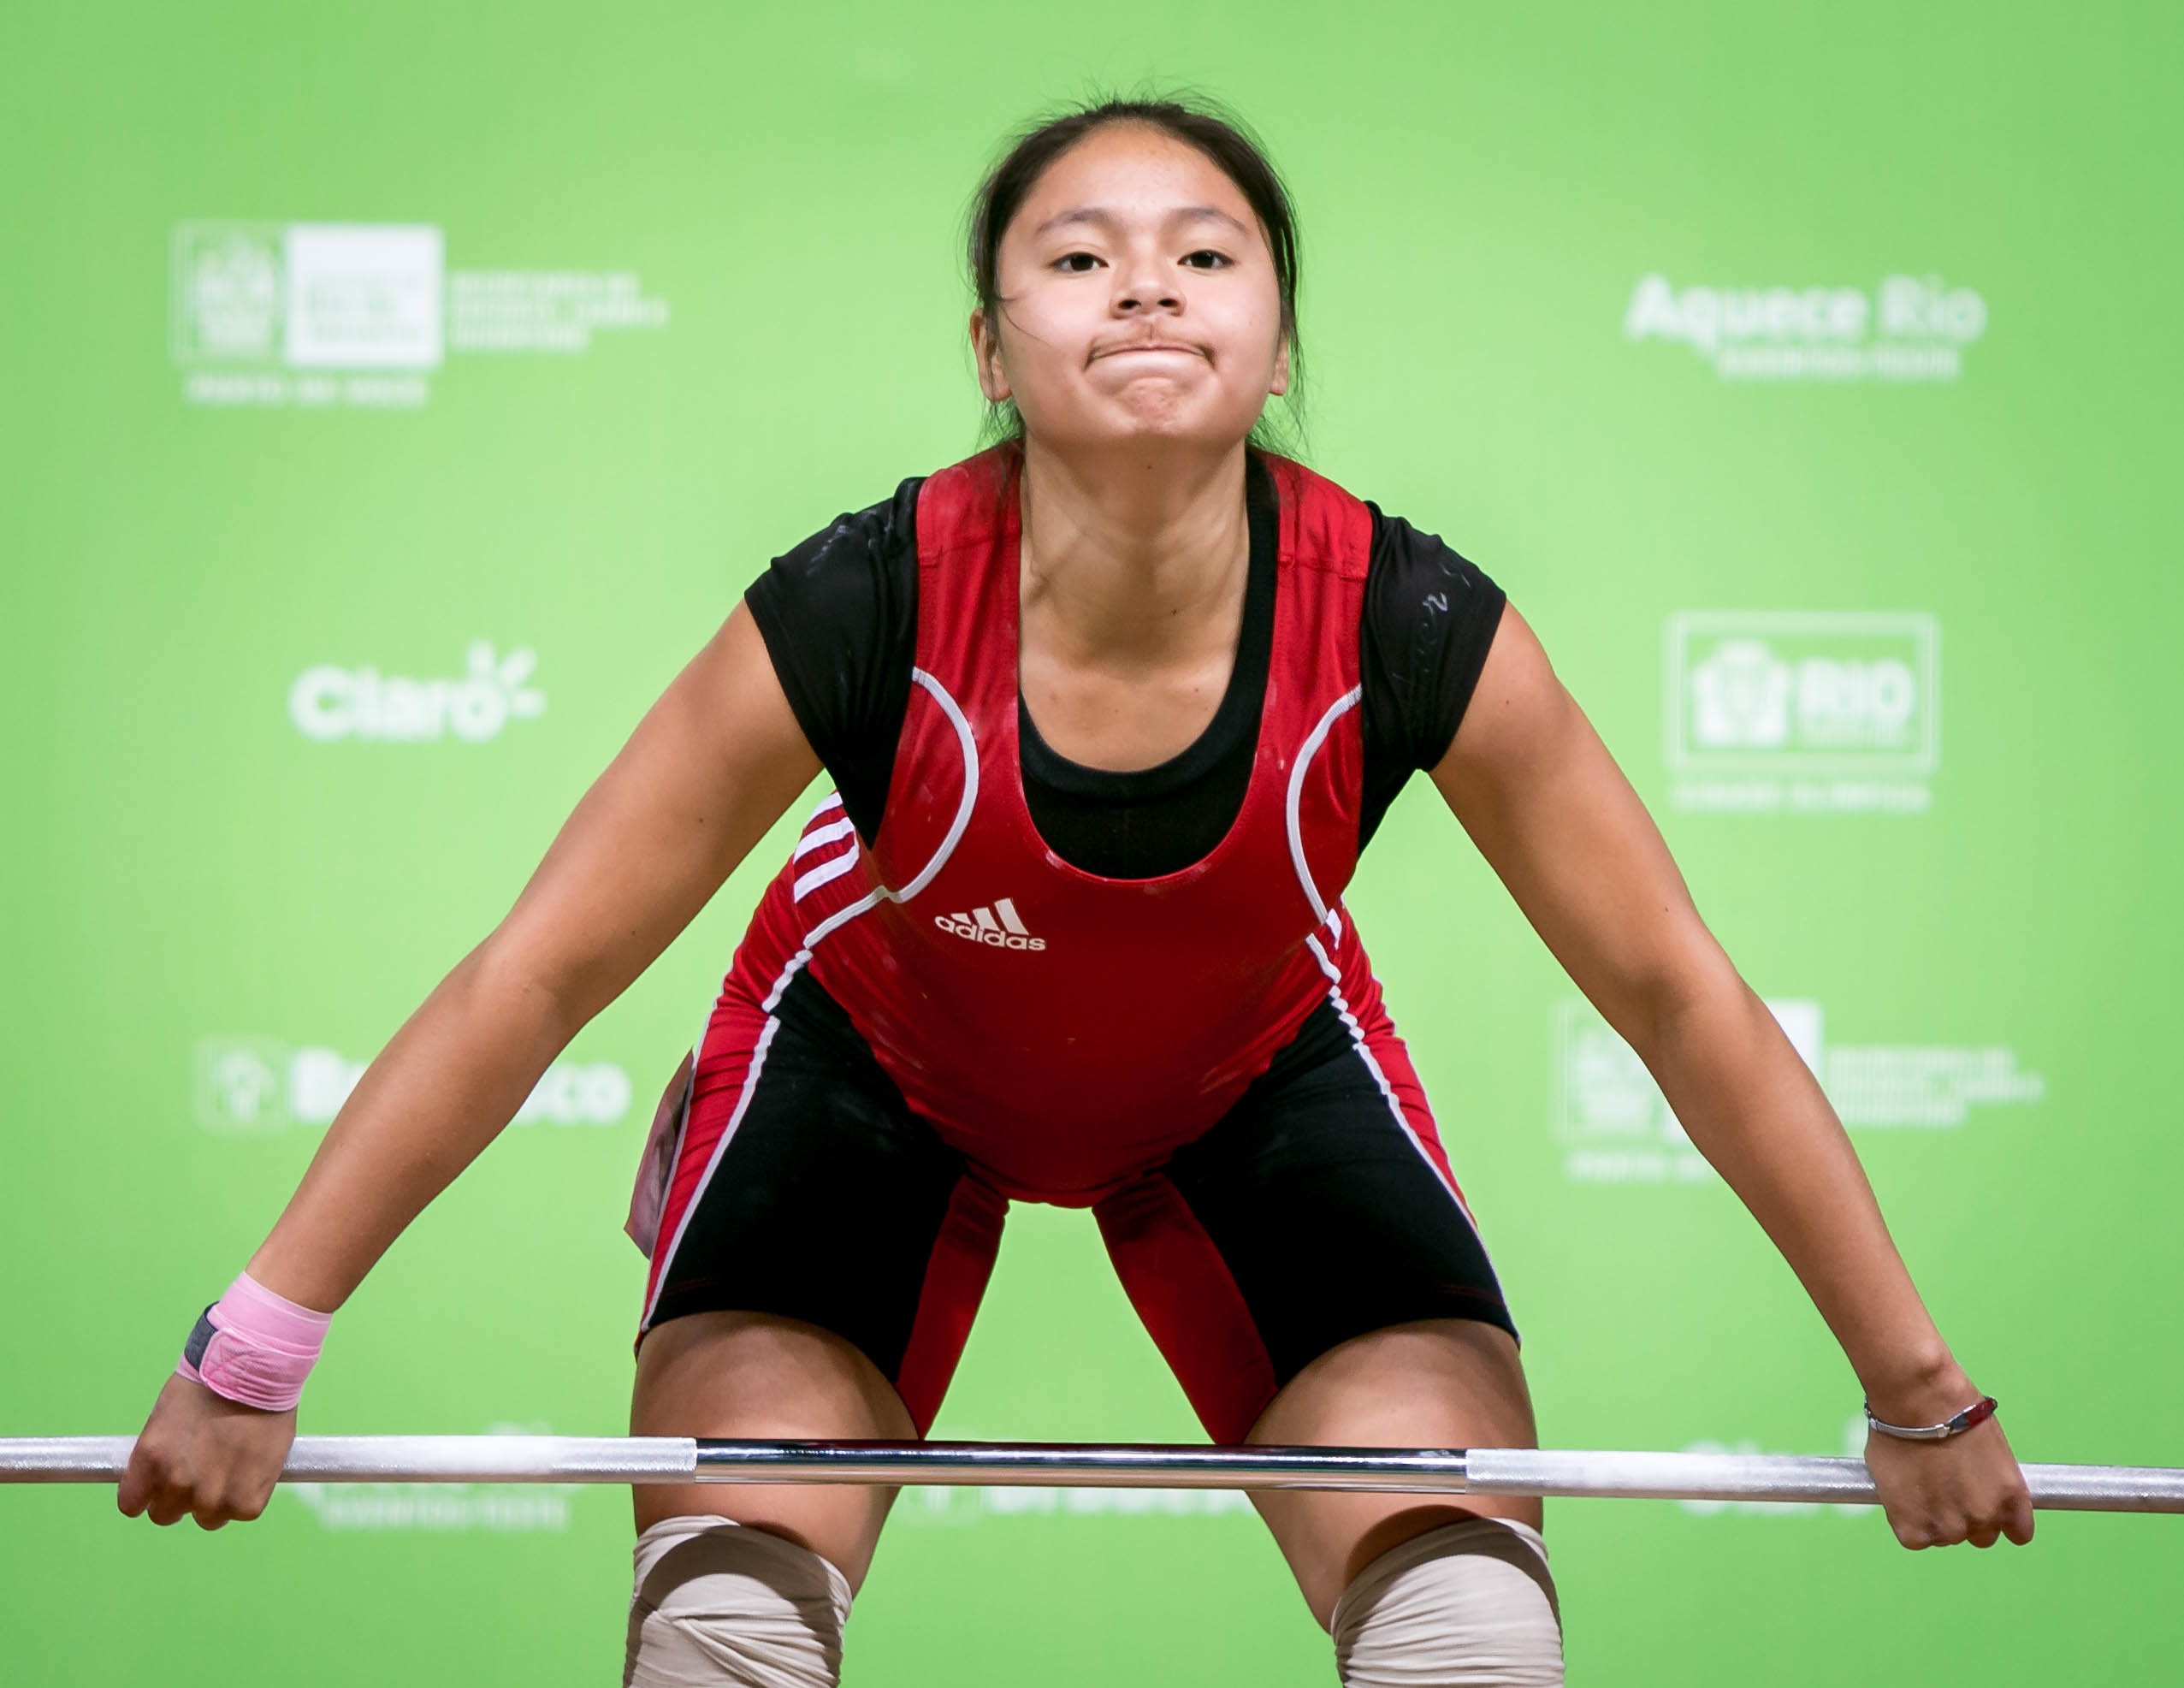
sports, sprint, weightlifting, physical fitness